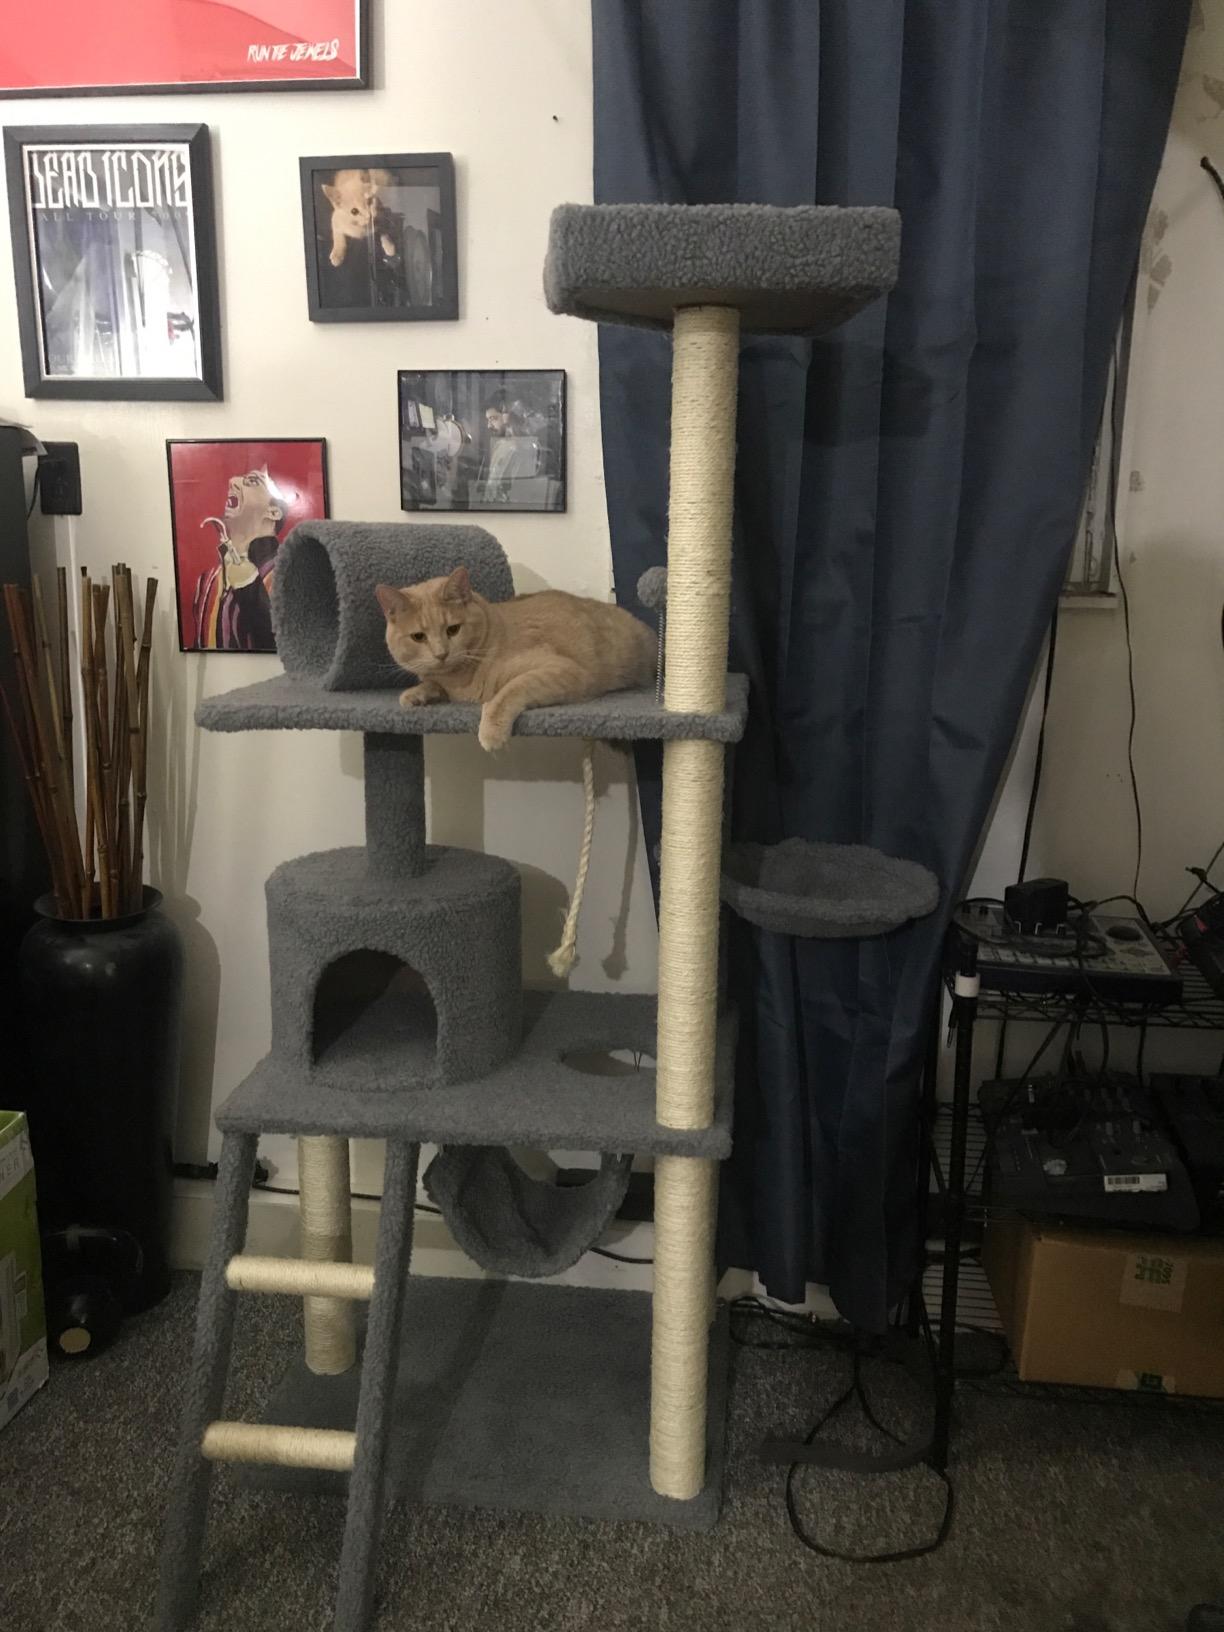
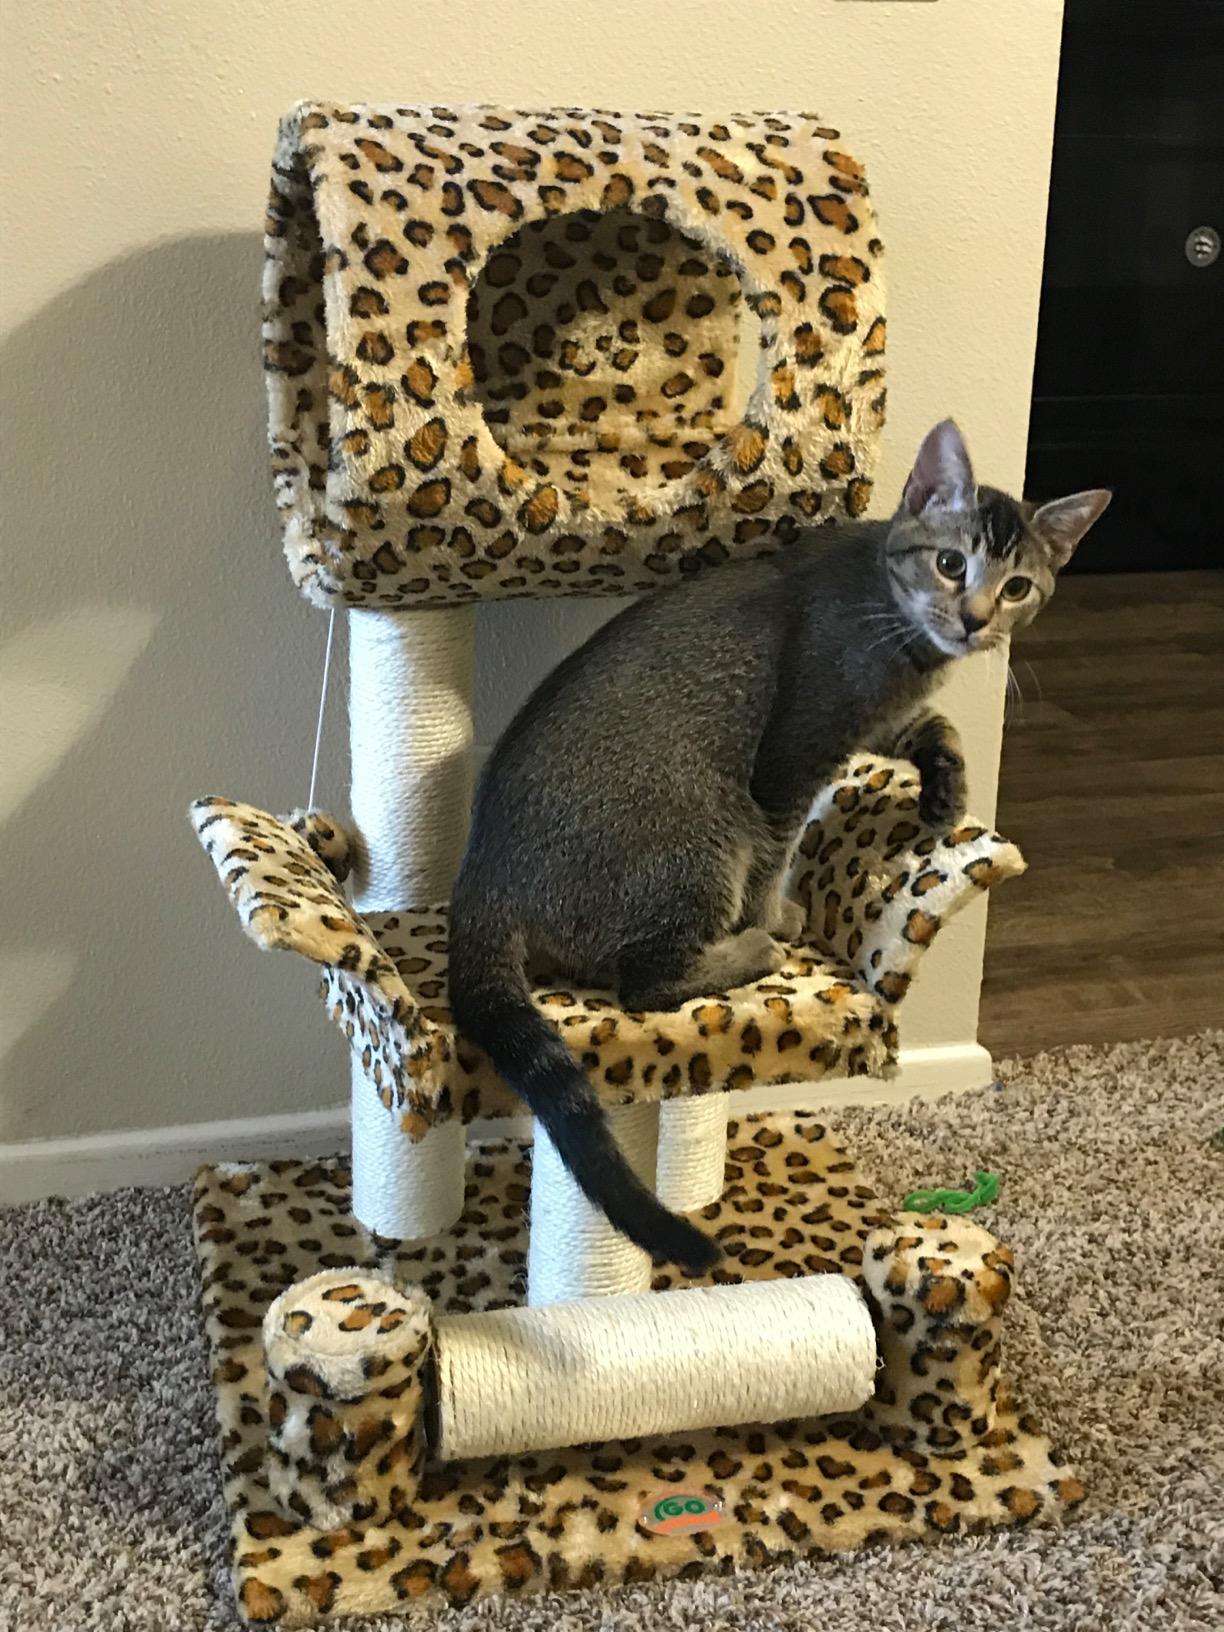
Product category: items_cat tree
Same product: no